Skyfall

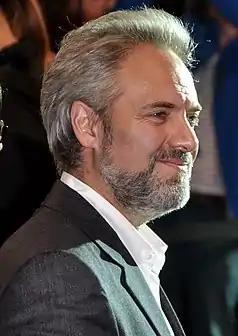
Director Sam Mendes at the film's premiere in Paris, October 2012

Mendes first signed on to direct the project shortly after "Quantum of Solace" was released, and remained as a consultant during the uncertainty surrounding MGM's financial situation. It was Craig's idea that Mendes should be the next Bond director, as Mendes had previously worked with Craig on "Road to Perdition". In 2009, Mendes saw Craig's performance on Broadway in "A Steady Rain". Later, at Hugh Jackman's Christmas party, Craig got drunk, encountered Mendes, and offered him the job. The next morning, Craig had to explain to Broccoli: "I think I might have offered Sam Mendes the next movie". Mendes was at first hesitant, as the job had little appeal to him, but he did not reject the offer immediately because of Craig's involvement and enthusiasm; Mendes described Craig's casting and performance in "Casino Royale" as being what he felt the "Bond" franchise needed. He agreed to direct after meeting producers Michael G. Wilson and Barbara Broccoli, and seeing the early direction the film was going to take. Media speculation was that Mendes had commissioned rewrites of the script to "[remove] action scenes in favour of 'characterful performances'" with the hope of securing an Academy Award. Mendes denied this, saying that the action scenes were an important part of the film.